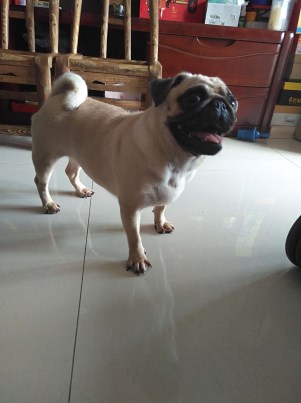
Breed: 798-n000130-pug